Eglin Air Force Base

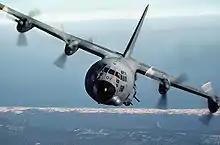

Eglin employs more than 8,500 civilians and approximately 4,500 military, with an additional 2,200 jobs due to move to Eglin under the 2005 BRAC.